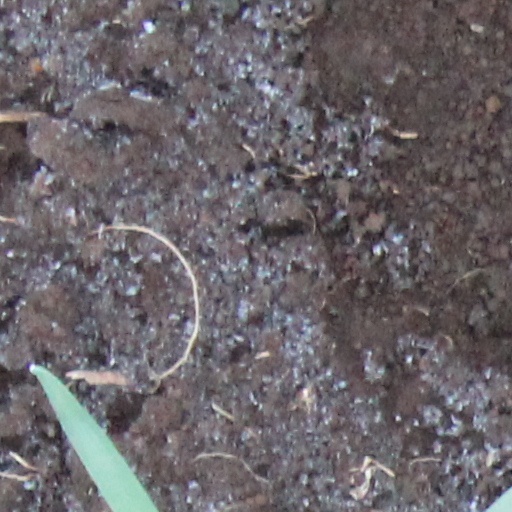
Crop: wheat